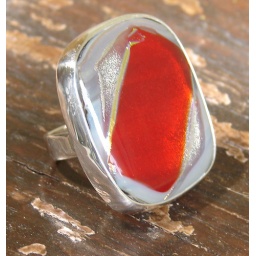
fused dichroic glass ring set in sterling silver